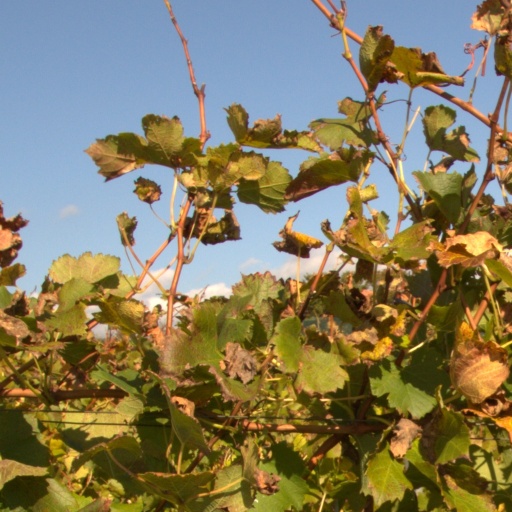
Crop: grape